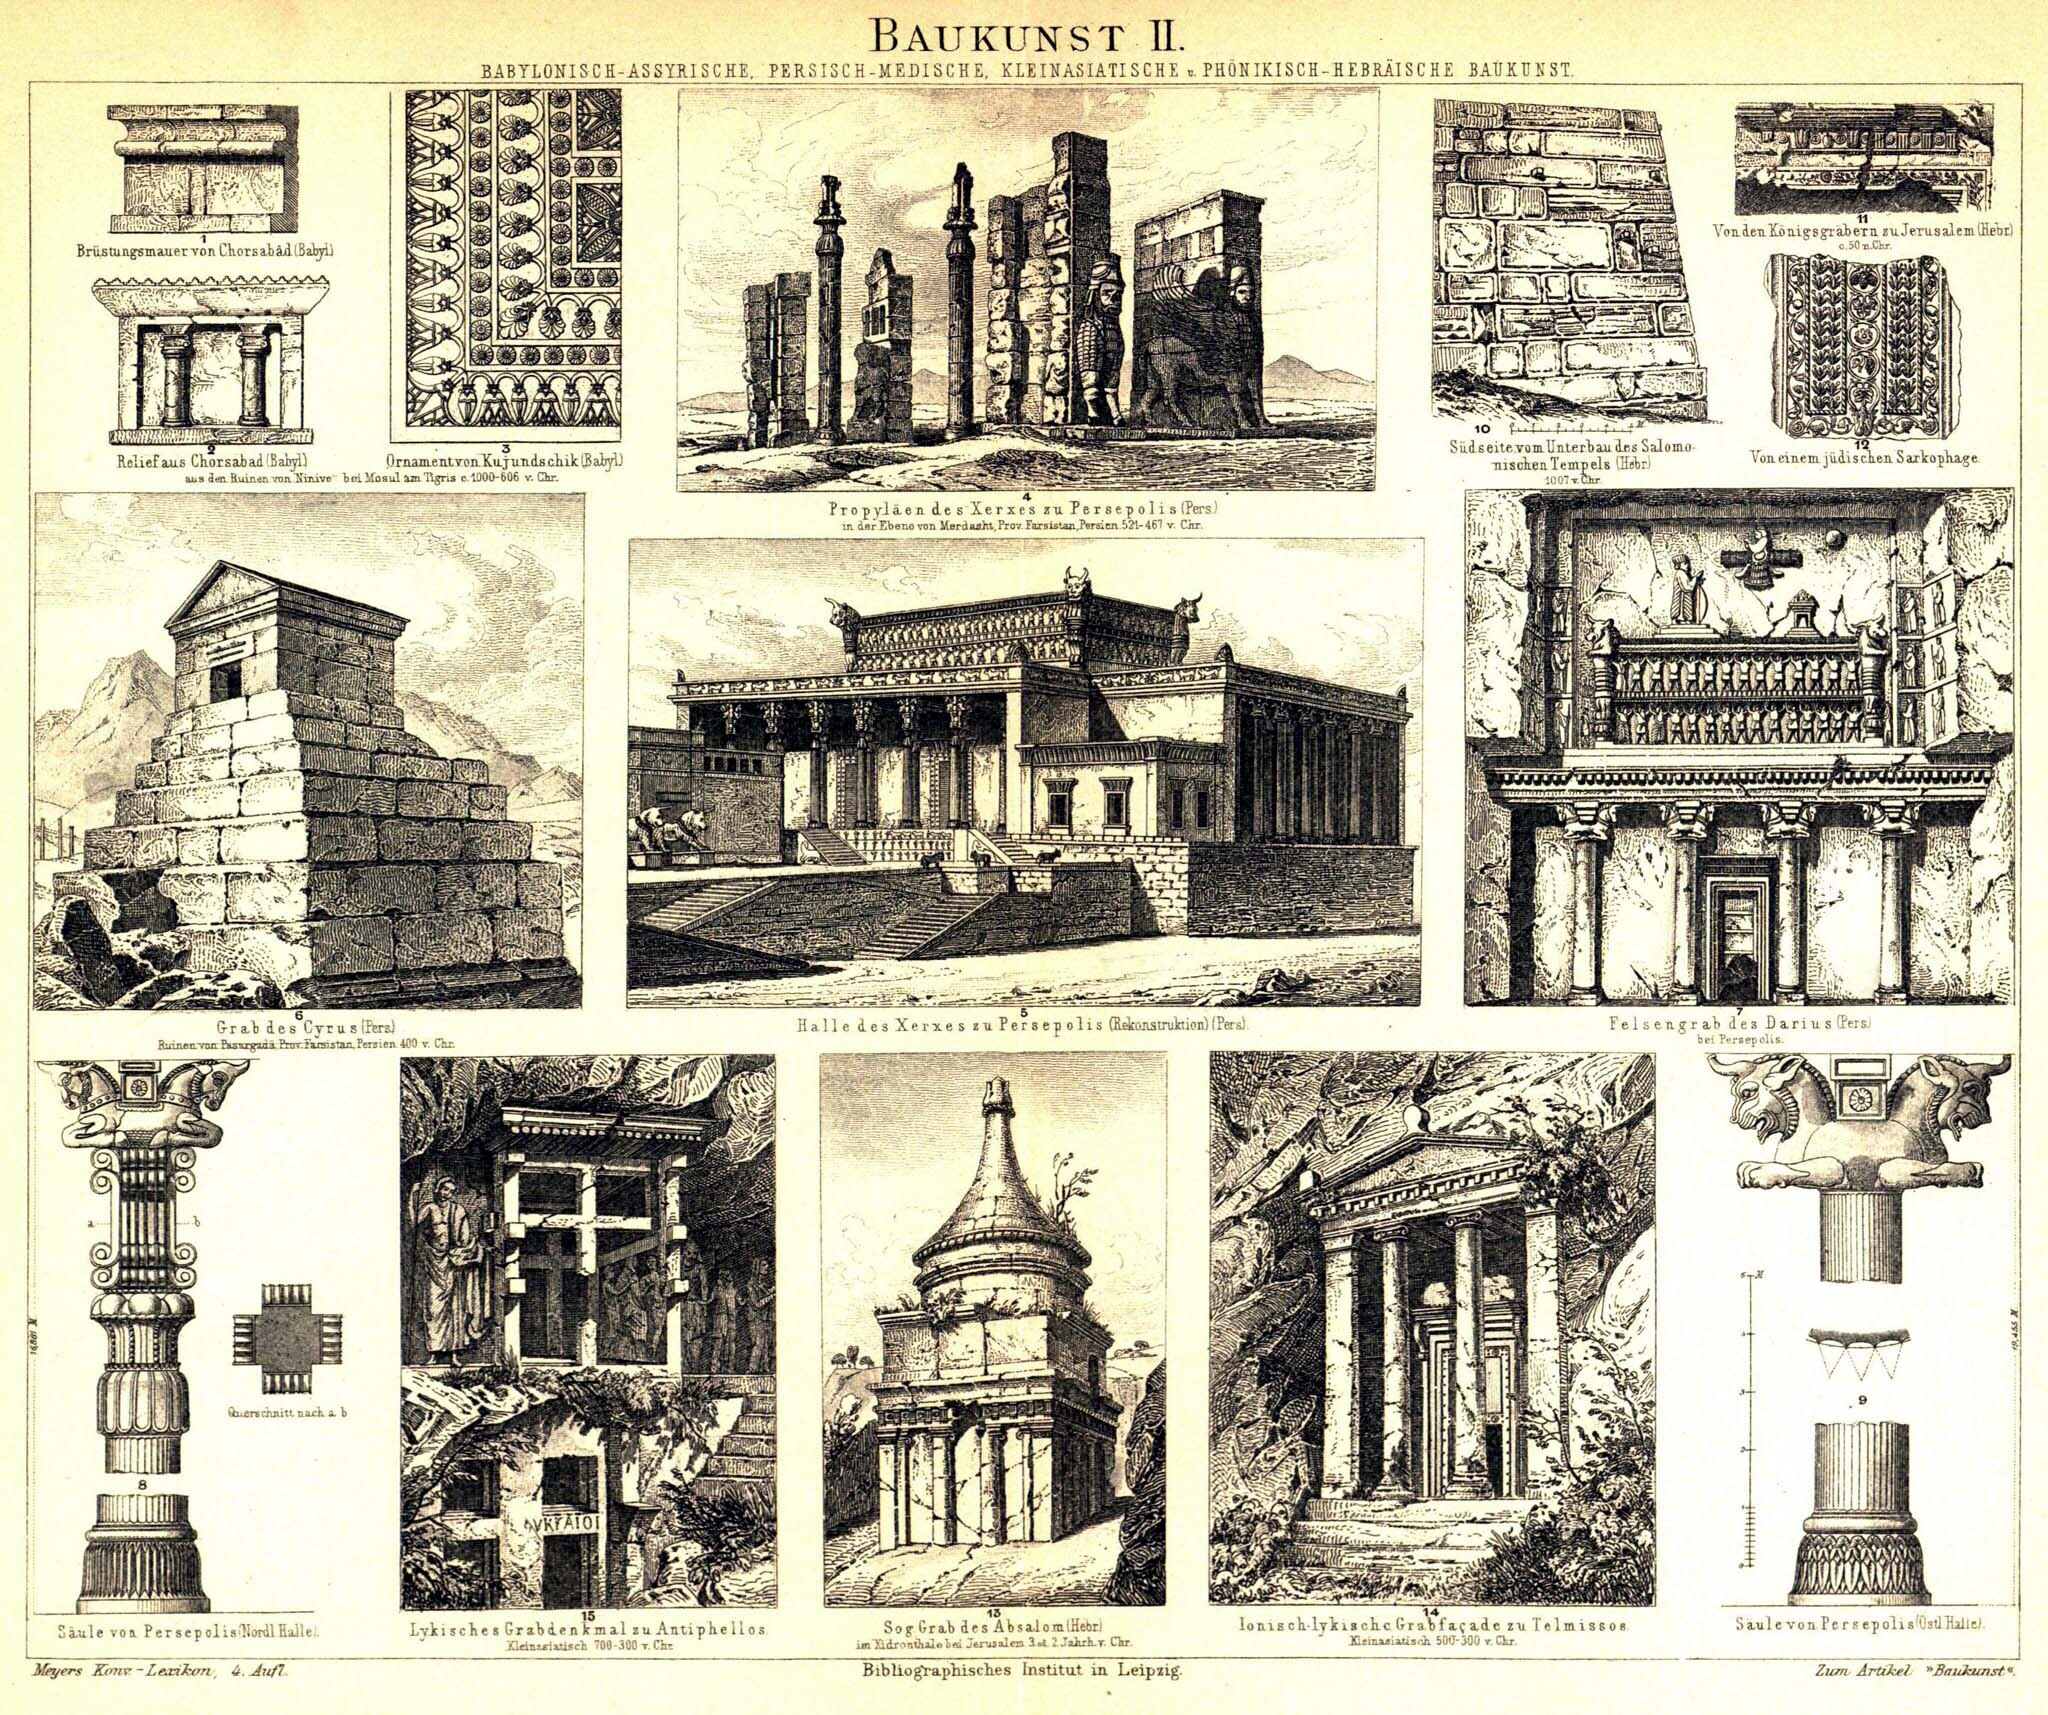
Title: Meyers b2 s0481b
Description: Meyers Konversationslexikon — Vol. 2 — plate II to page 481 — Architecture (Transcription: See website Retrobibliothek.de [ 1 ] )
Date: from 1885 until 1890
Categories: MKL - Complete pages: Book 2, Images requiring extraction, PD Meyers, PD US expired, Drawings of Persepolis, Meyers Konversationslexikon (1885–90) architectural illustrations